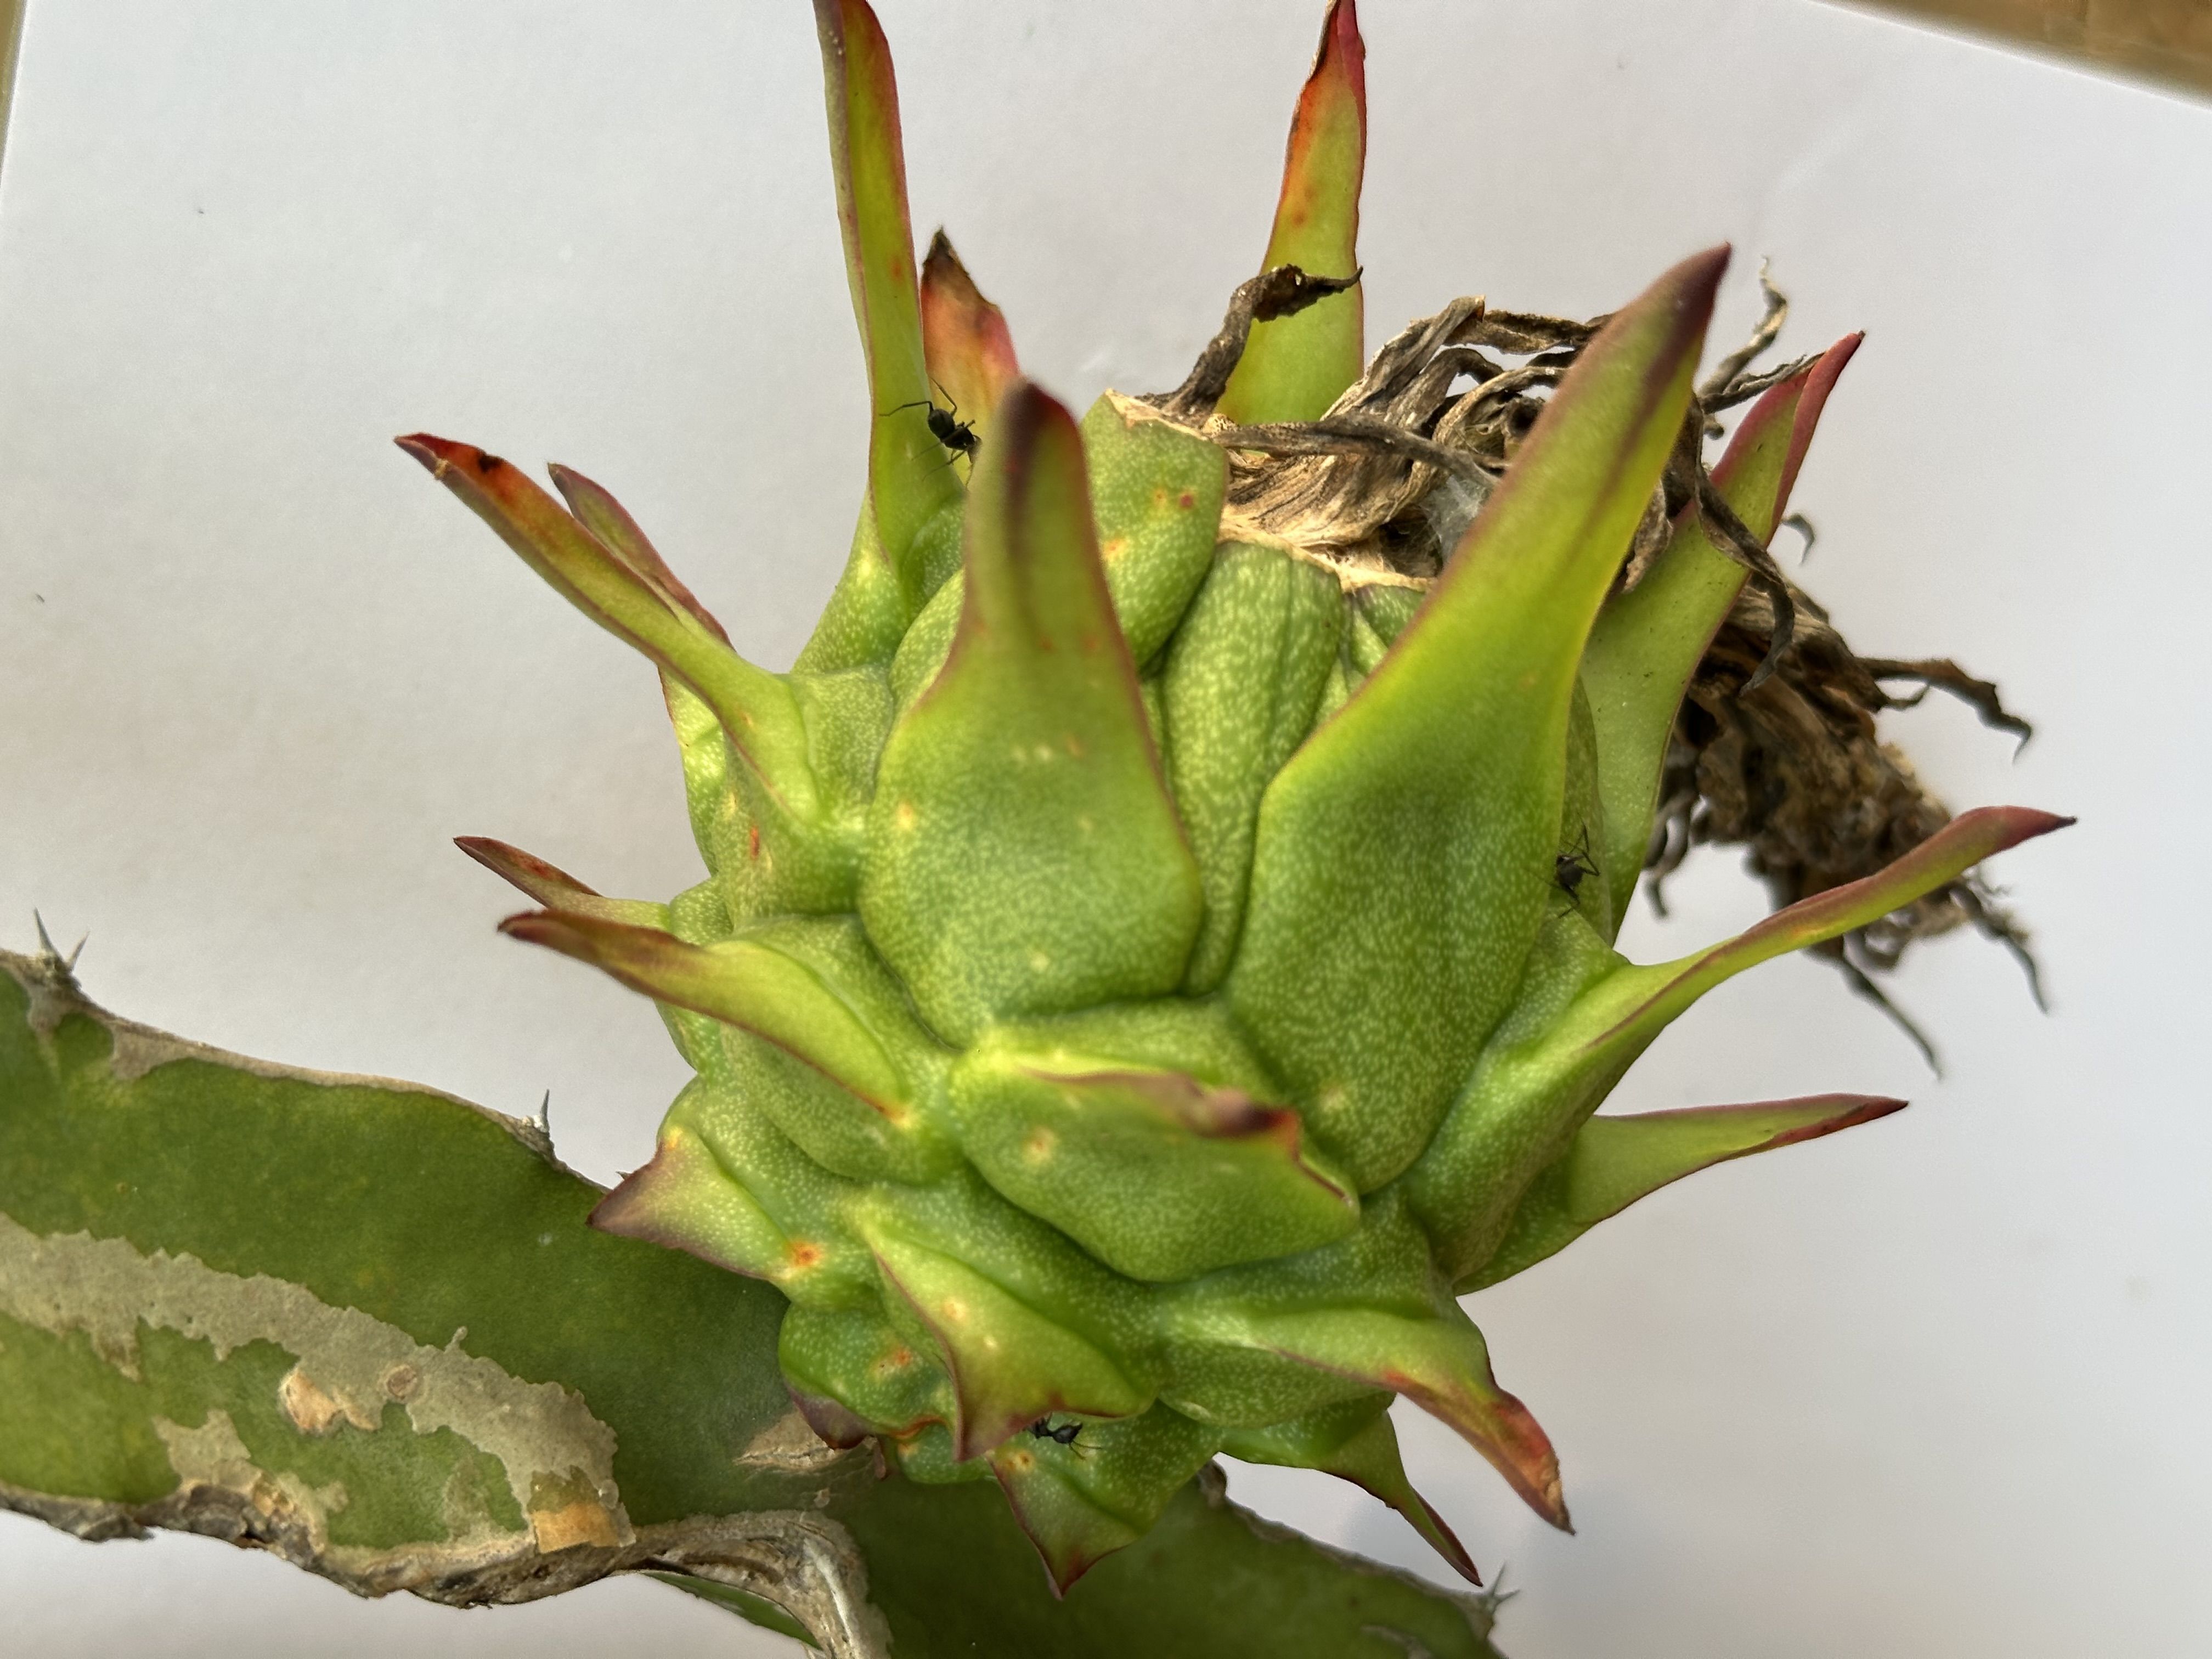
Label: Good fruit